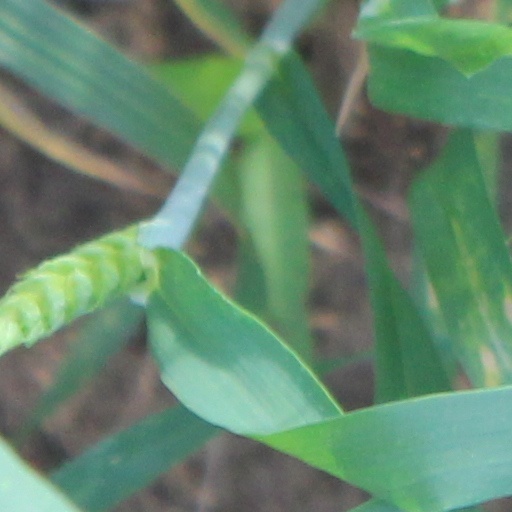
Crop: wheat